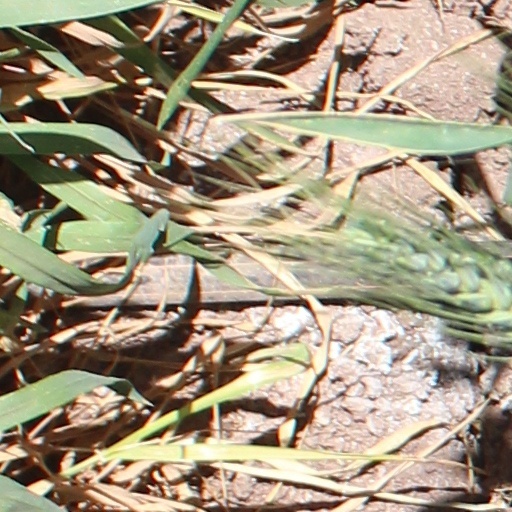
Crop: wheat